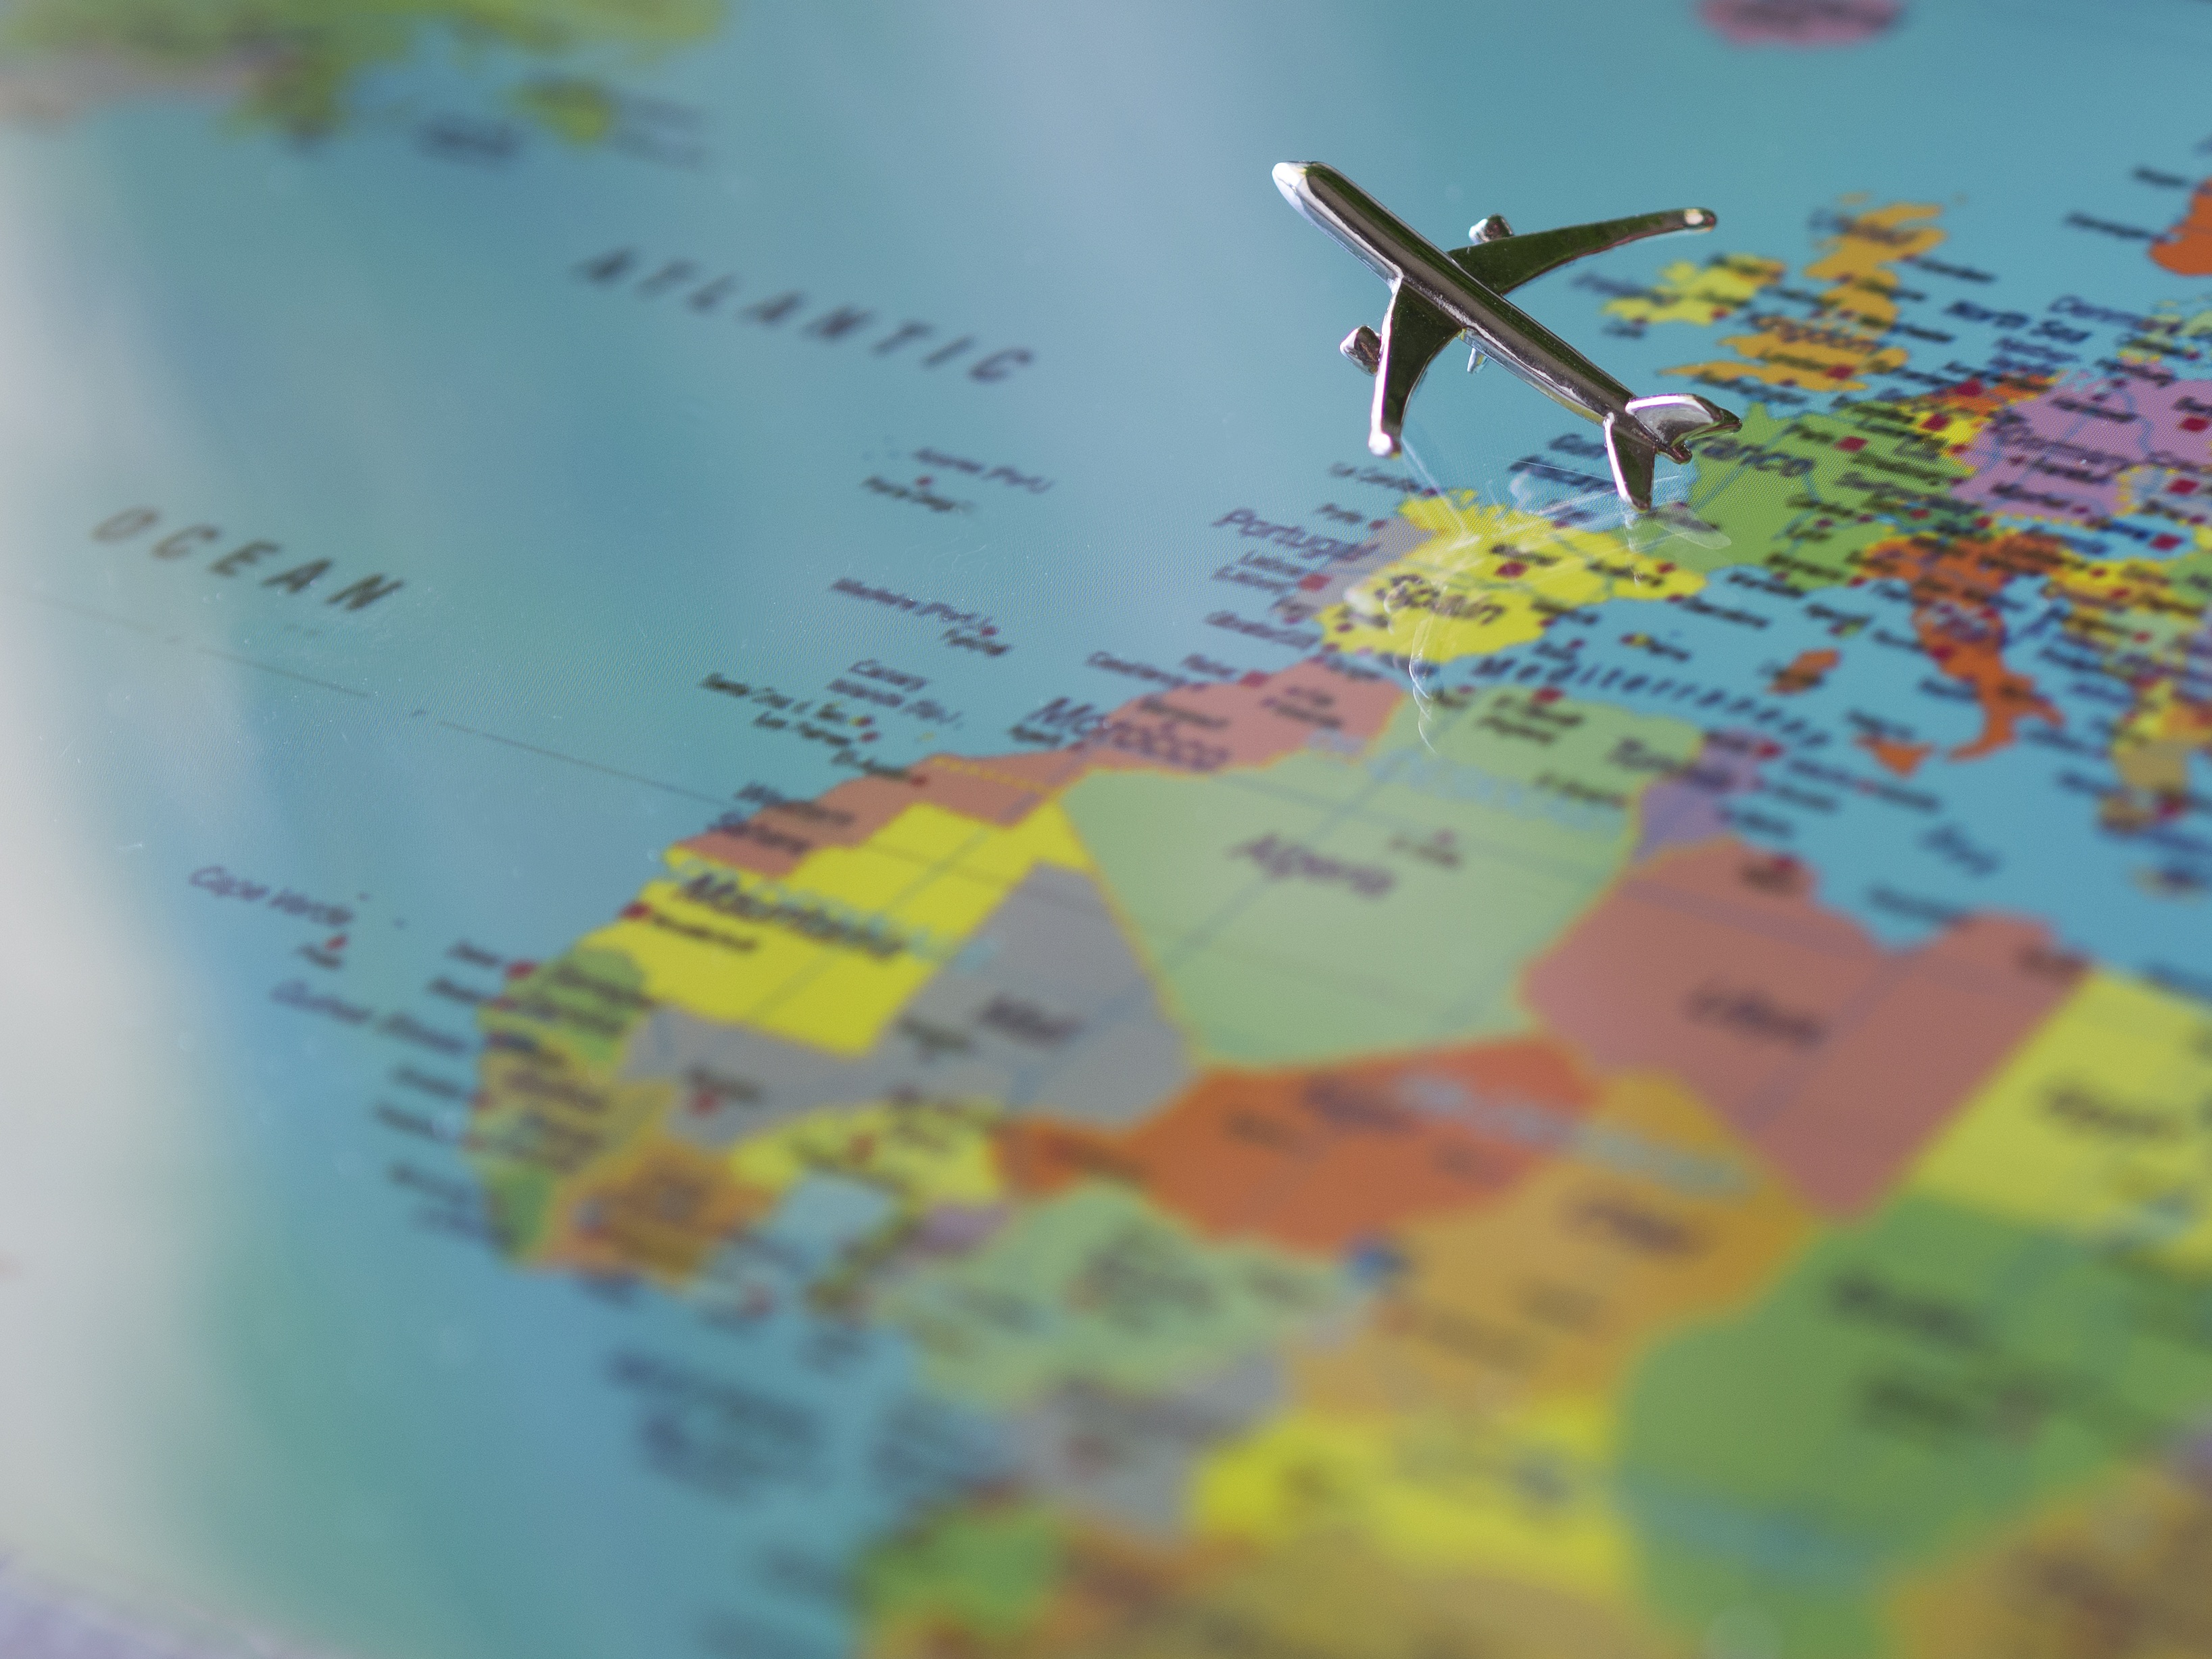
ocean, number, aircraft, europe, color, biology, africa, holiday, blue, yellow, world, miniature, art, international, earth, shape, global, map of the world, continents, atmosphere of earth